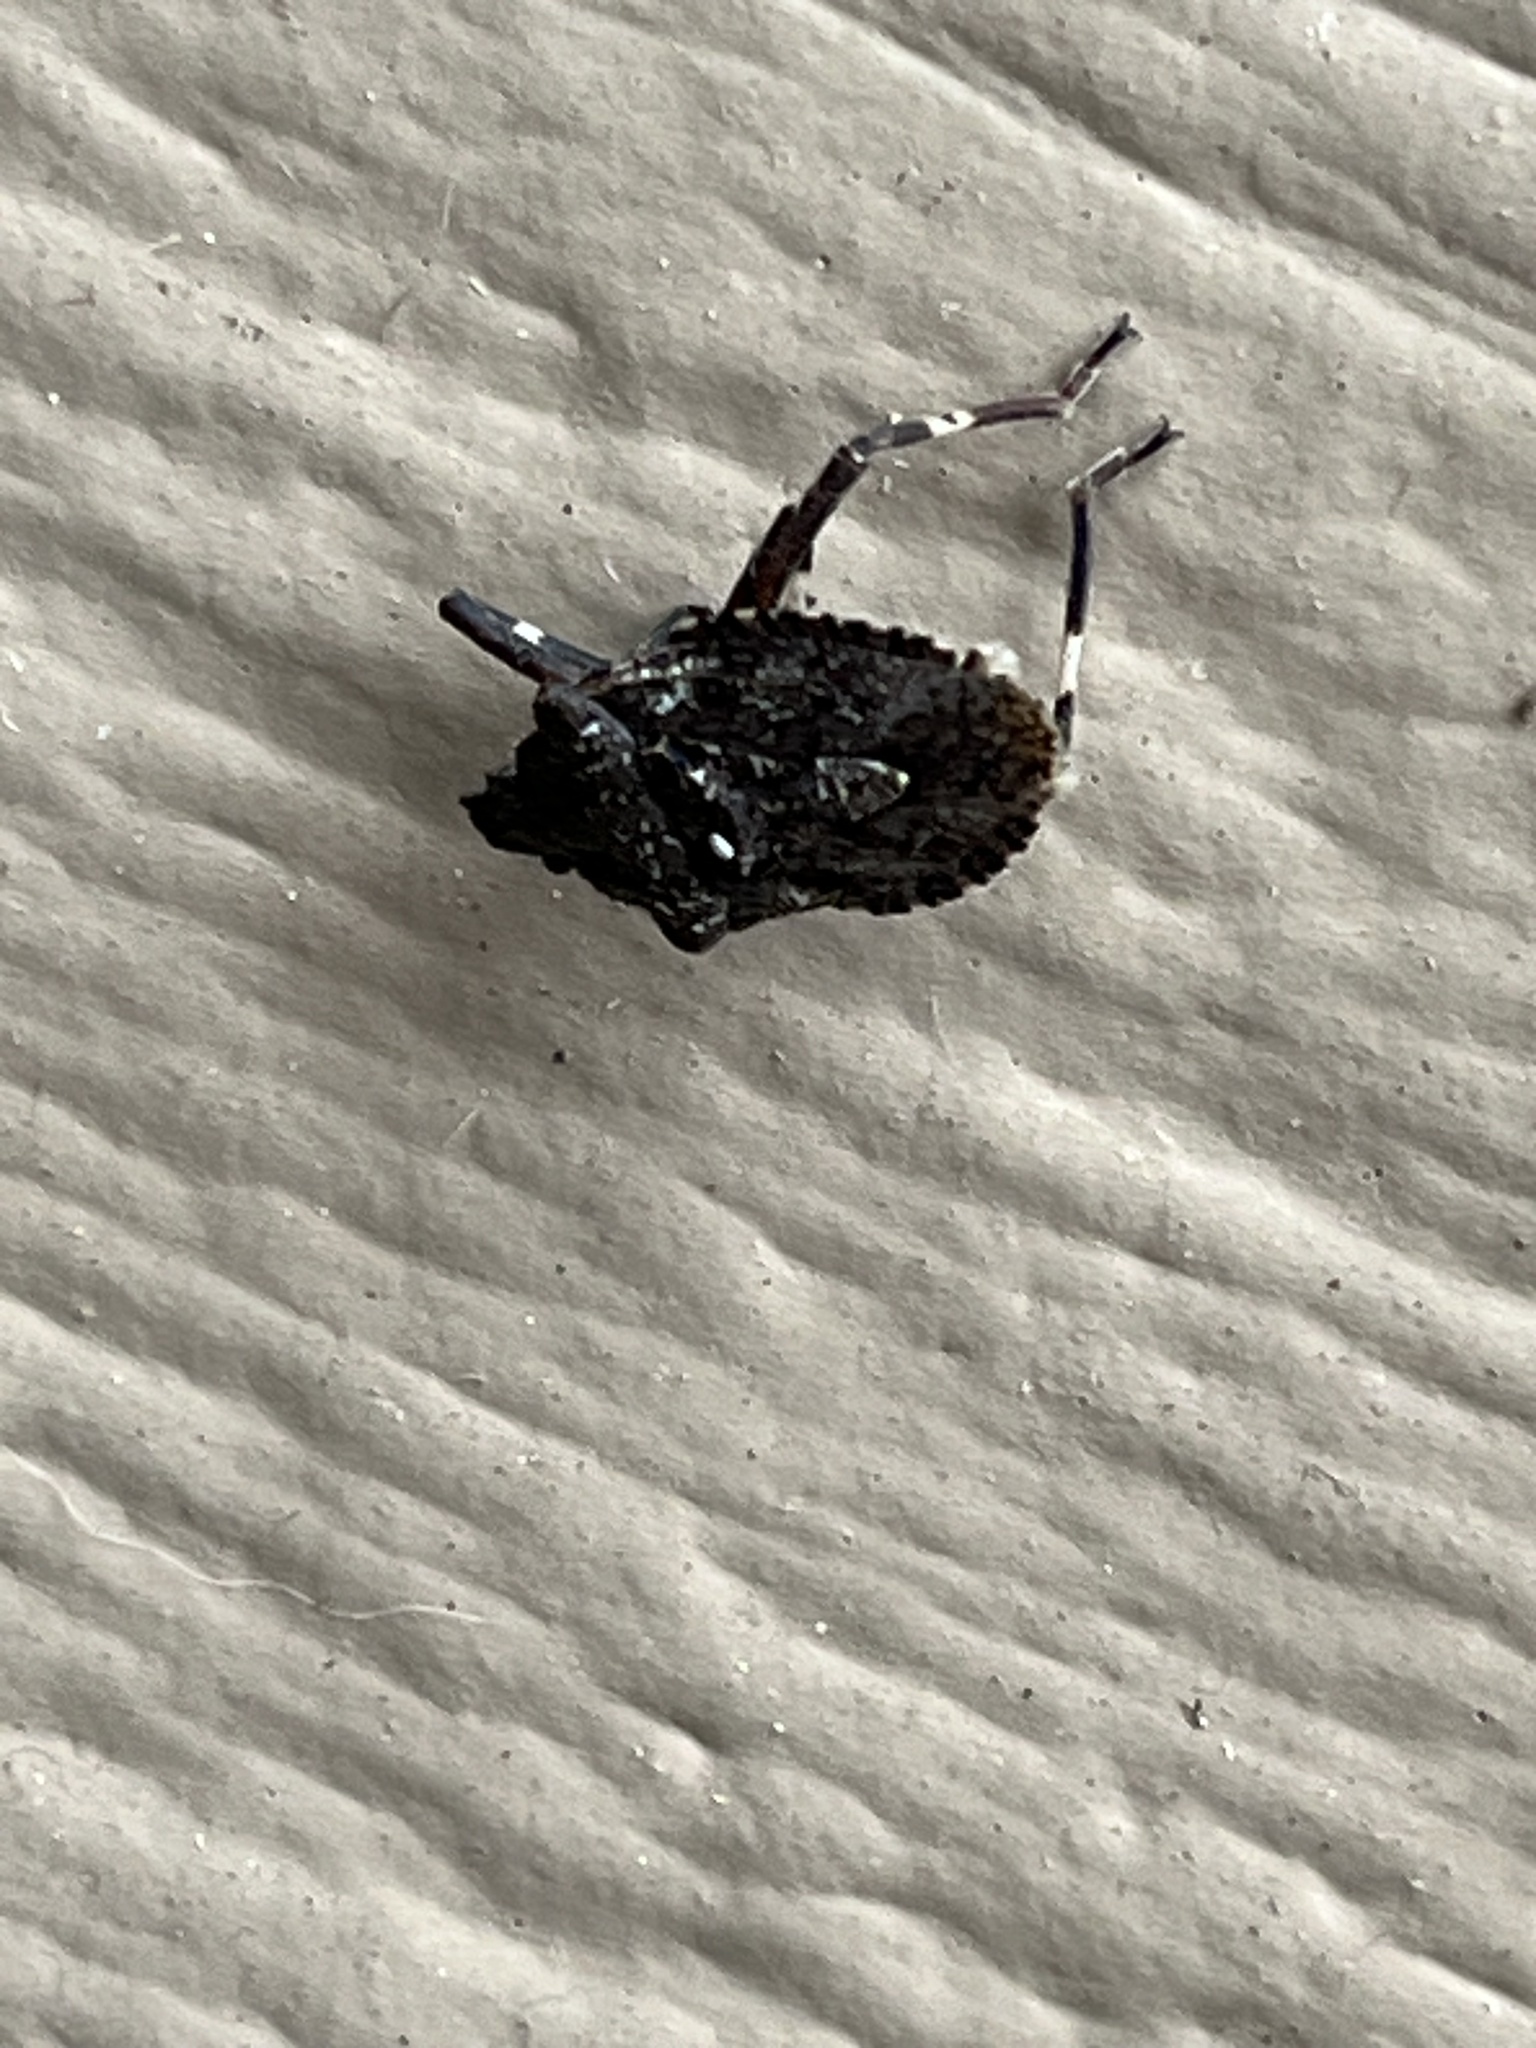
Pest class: stink_bug